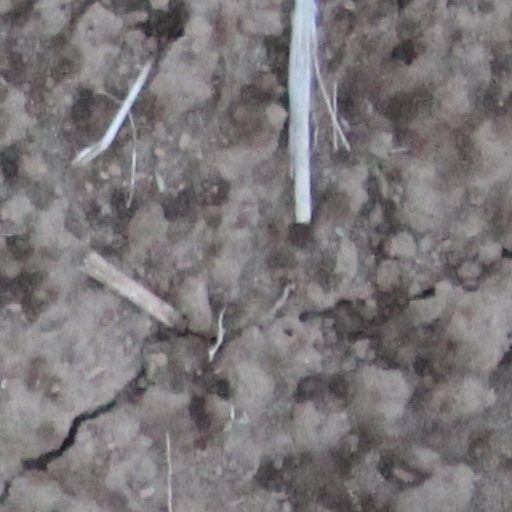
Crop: wheat